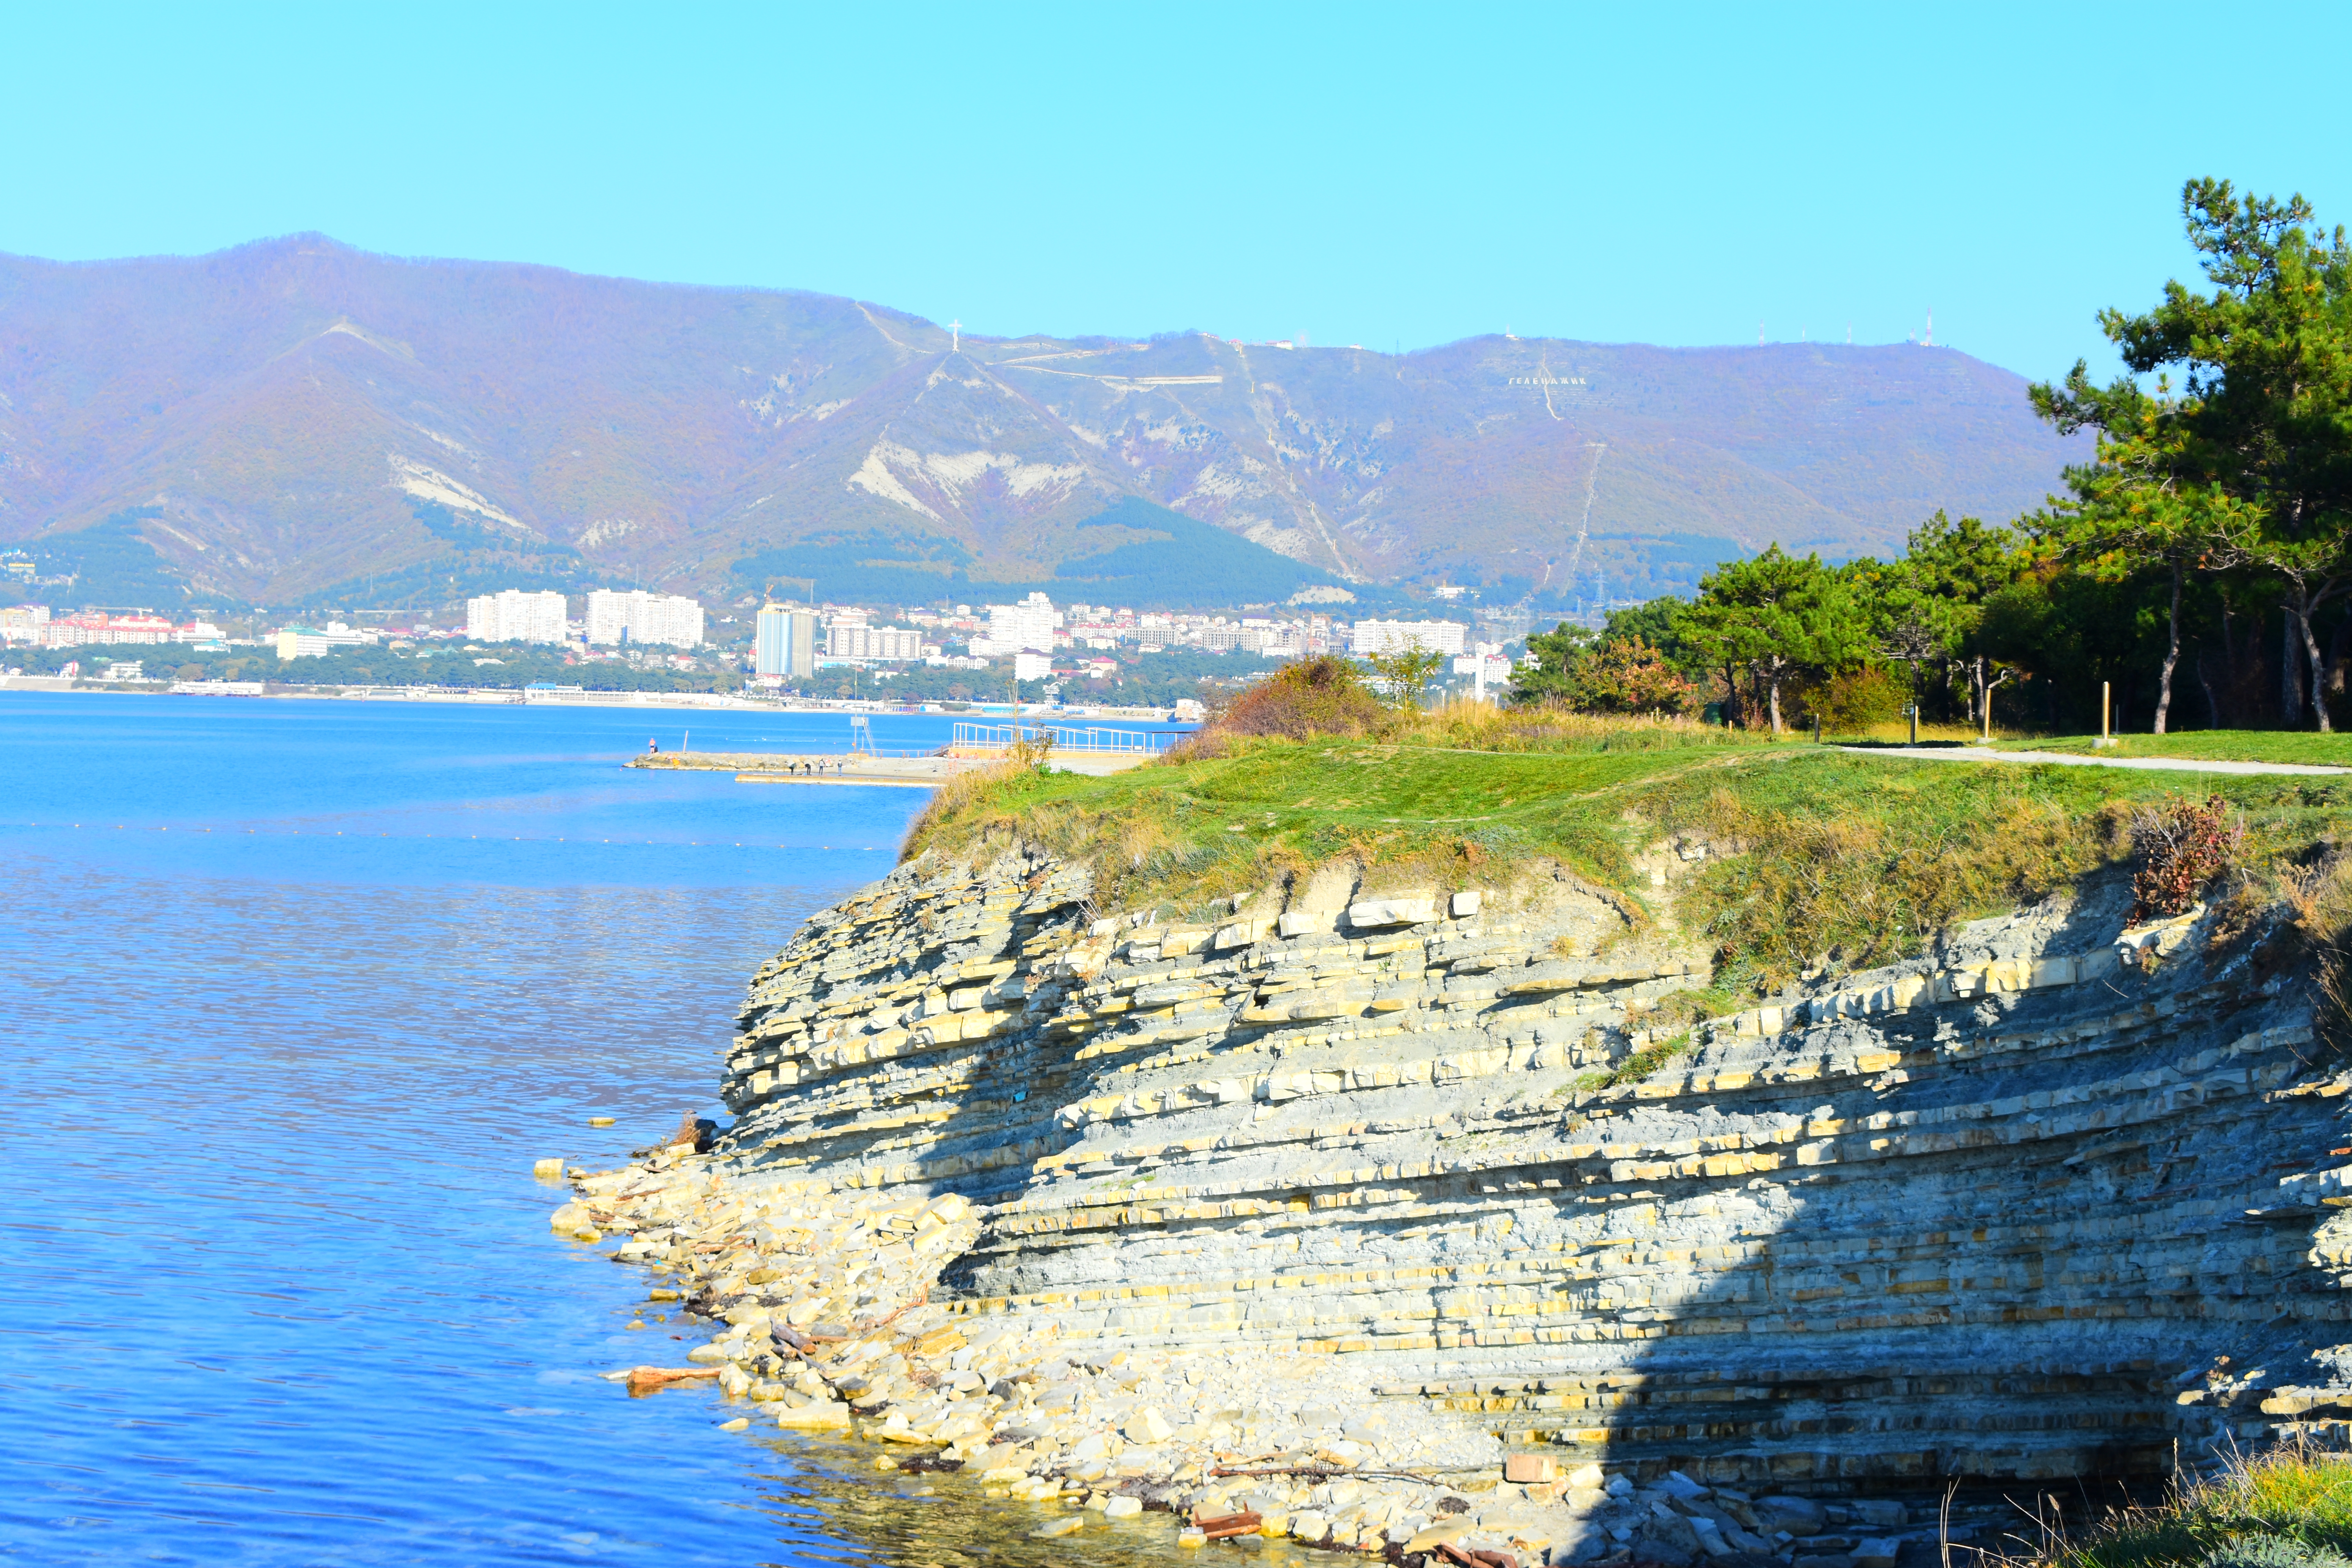
natural, water, sky, water resources, mountain, plant, nature, blue, azure, natural landscape, lake, coastal and oceanic landforms, watercourse, bank, terrain, tree, horizon, landscape, summer, headland, shore, hill, klippe, rock, coast, reservoir, ocean, cape, peninsula, island, wood, lake district, sound, bay, mountain range, cove, tourism, loch, grass, promontory, inlet, escarpment, sea, cliff, outcrop, vacation, reflection, tropics, Raised beach, bight